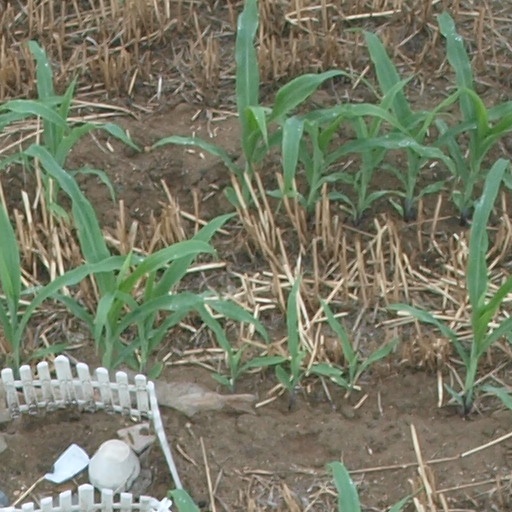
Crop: maize; corn